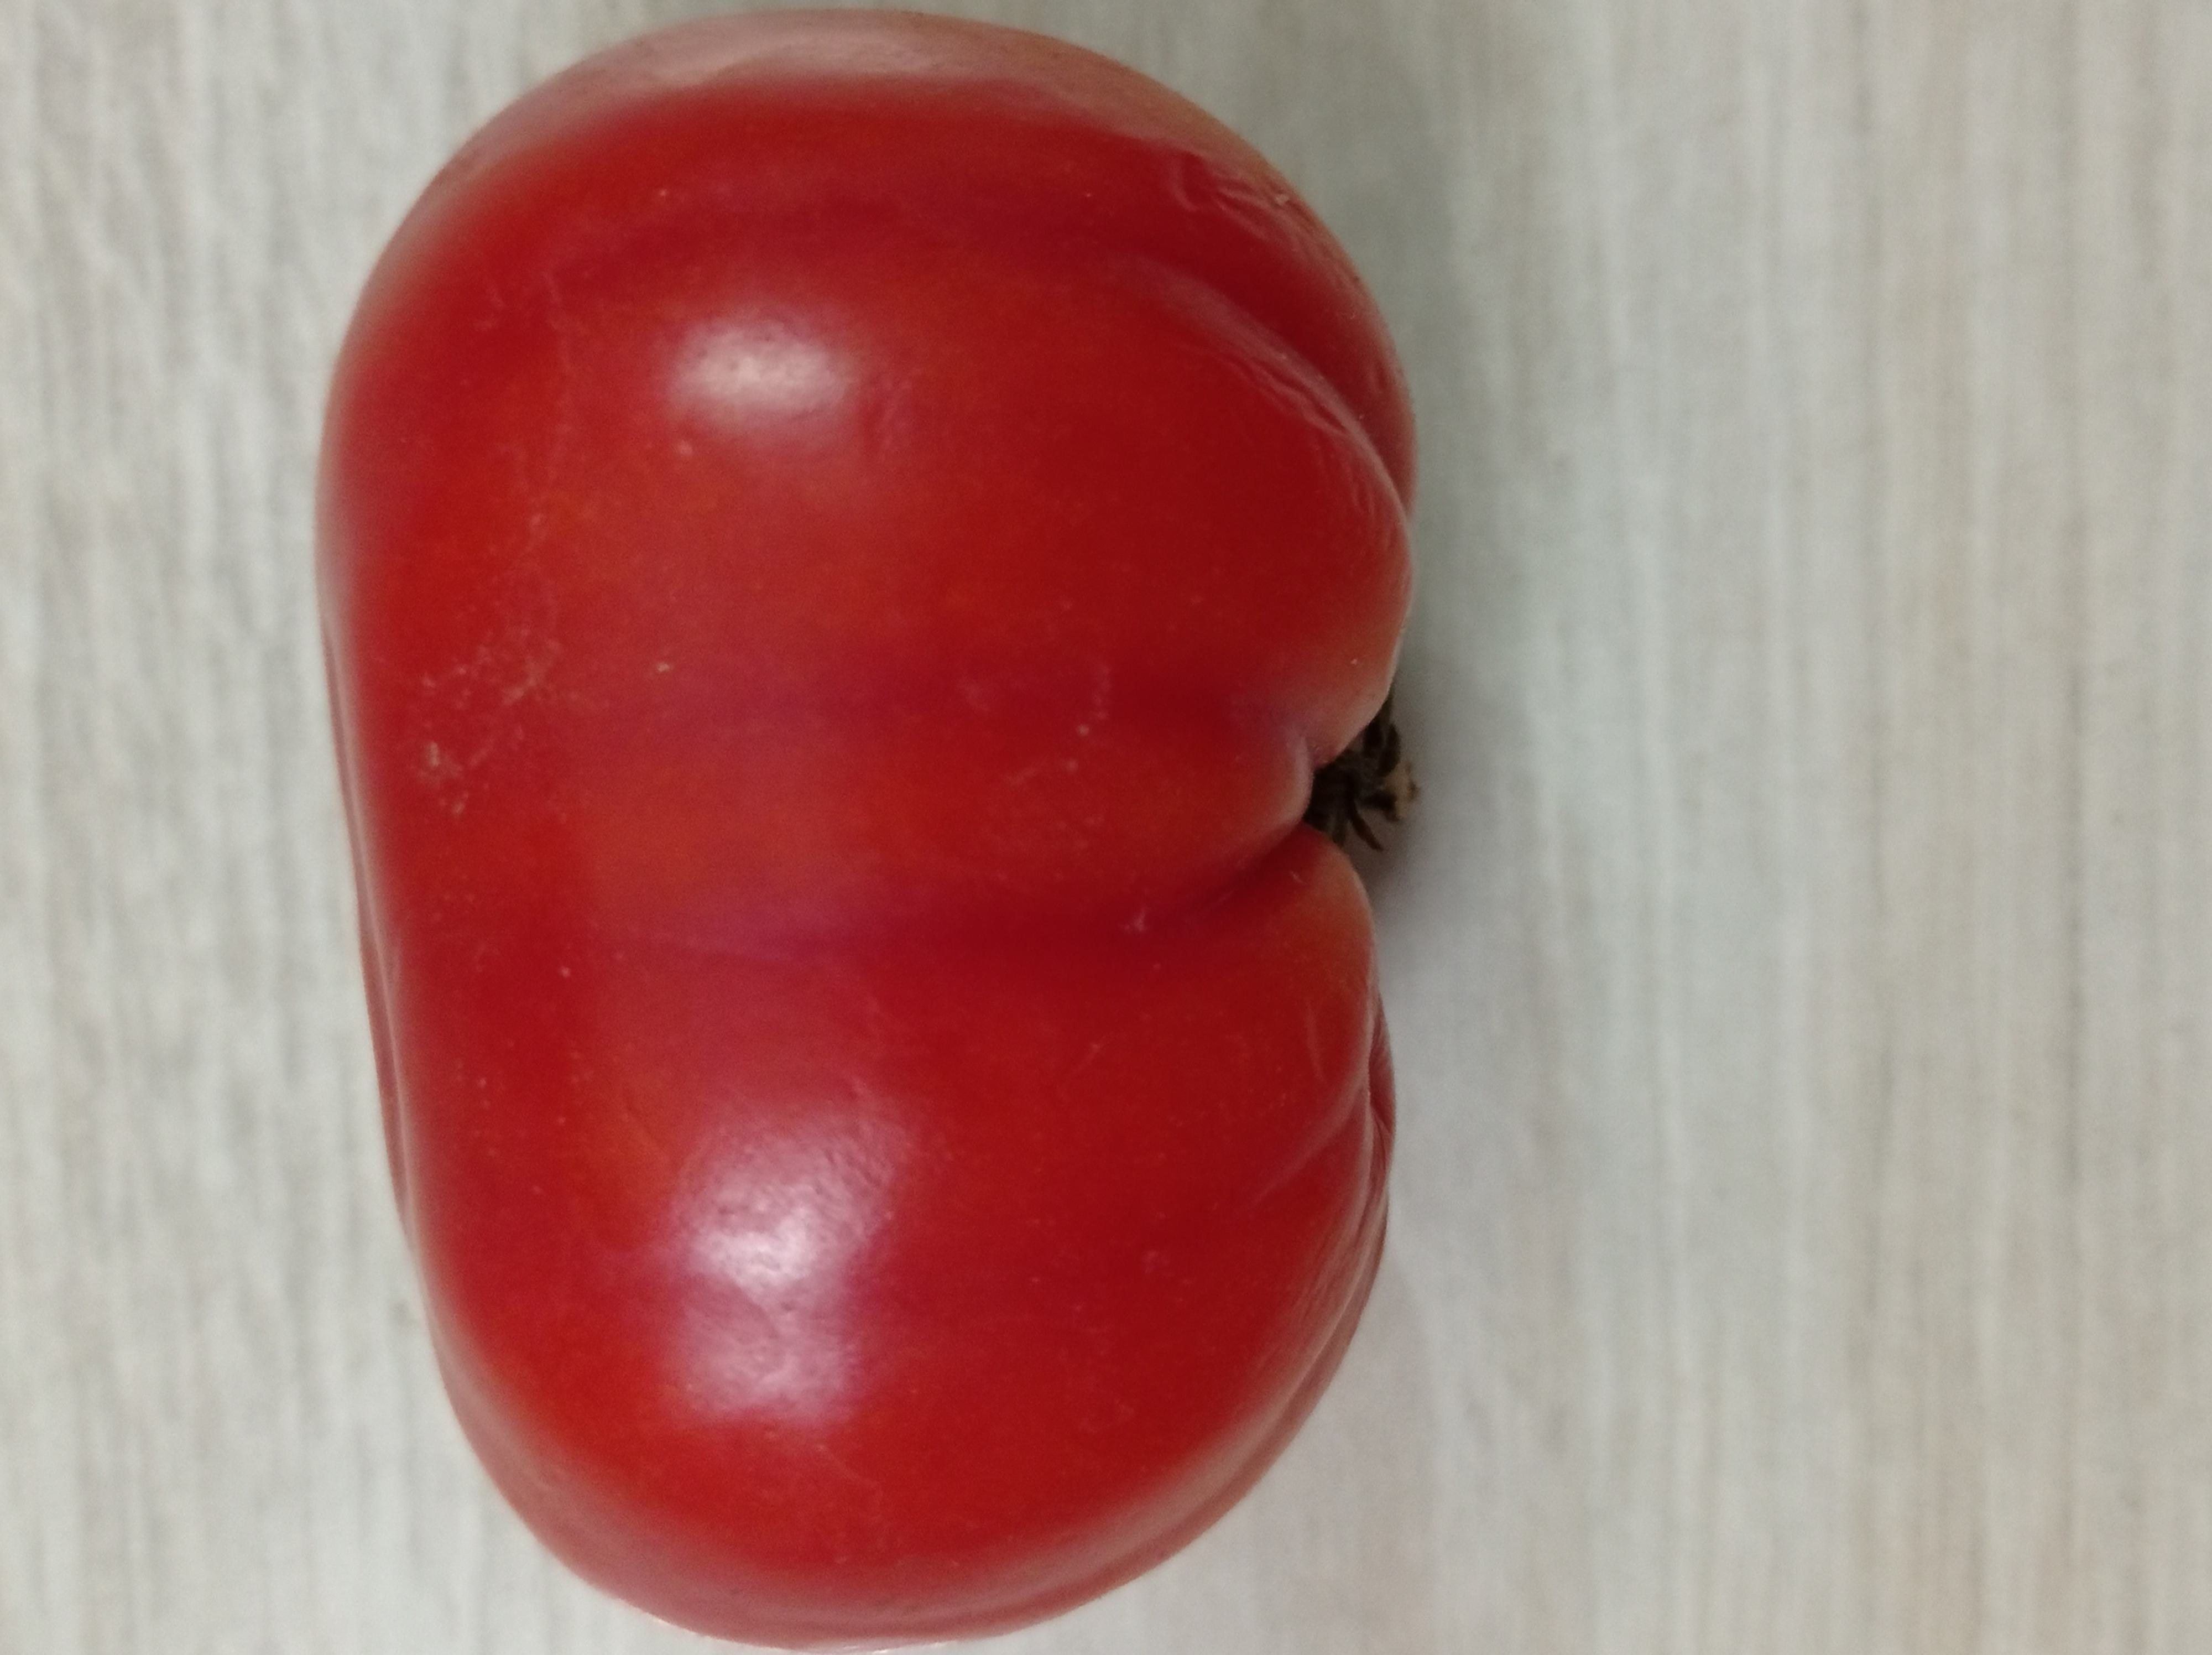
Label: Fresh